Chief Zimmer

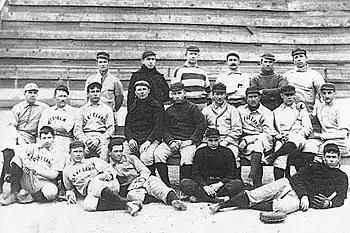
Zimmer (far right on the top row) with the 1898 Cleveland Spiders.

In late March 1896, Zimmer left the Spiders' spring training camp in a contract dispute, and one week later reportedly signed a contract providing for him to be paid the maximum salary of $2,400 plus an $800 signing bonus. The "Sporting Life" reported: "If there is one player whose services Mr. Robison(Cleveland owner Frank Robison) cannot afford to lose, it is Charley Zimmer. In spring, summer and fall or any old time at all chief is in condition." On September 24, 1896, two masked men armed with revolvers woke Zimmer and his wife at their home at 43 Steinway Street in Cleveland. The intruders robbed Zimmer of his $60 gold watch and $20 in cash.